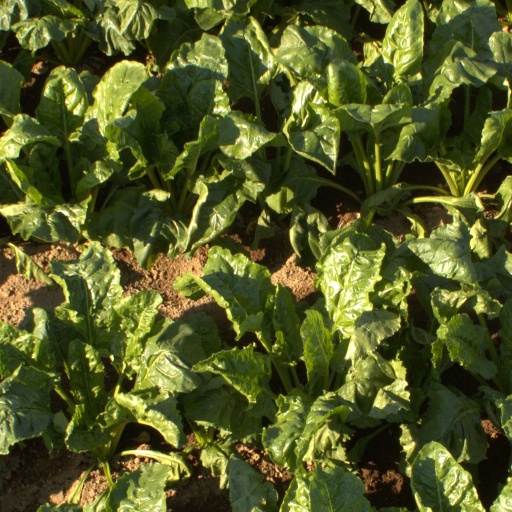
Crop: sugar beet